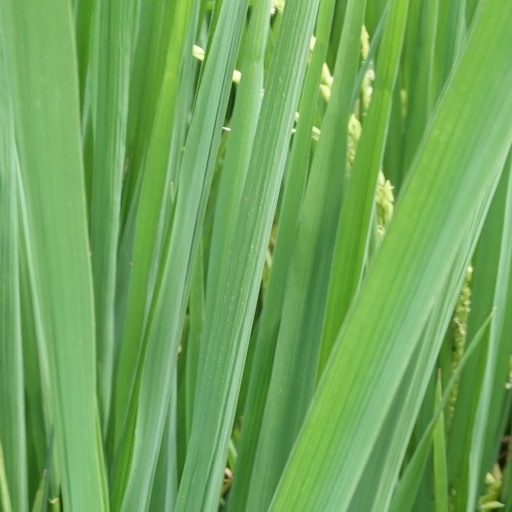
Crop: rice